Whidbey News-Times

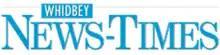

Whidbey News-Times is a twice-weekly (Wednesday and Saturday) newspaper published in Oak Harbor, Washington, United States covering general news on Whidbey Island. It is owned by Sound Publishing Inc., a subsidiary of Black Press. Its sister paper is the "South Whidbey Record". Another sister paper, the "Whidbey Examiner", was shuttered in 2017.